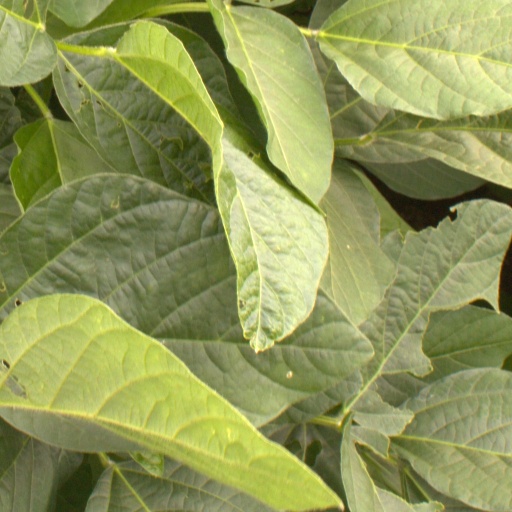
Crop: soybean